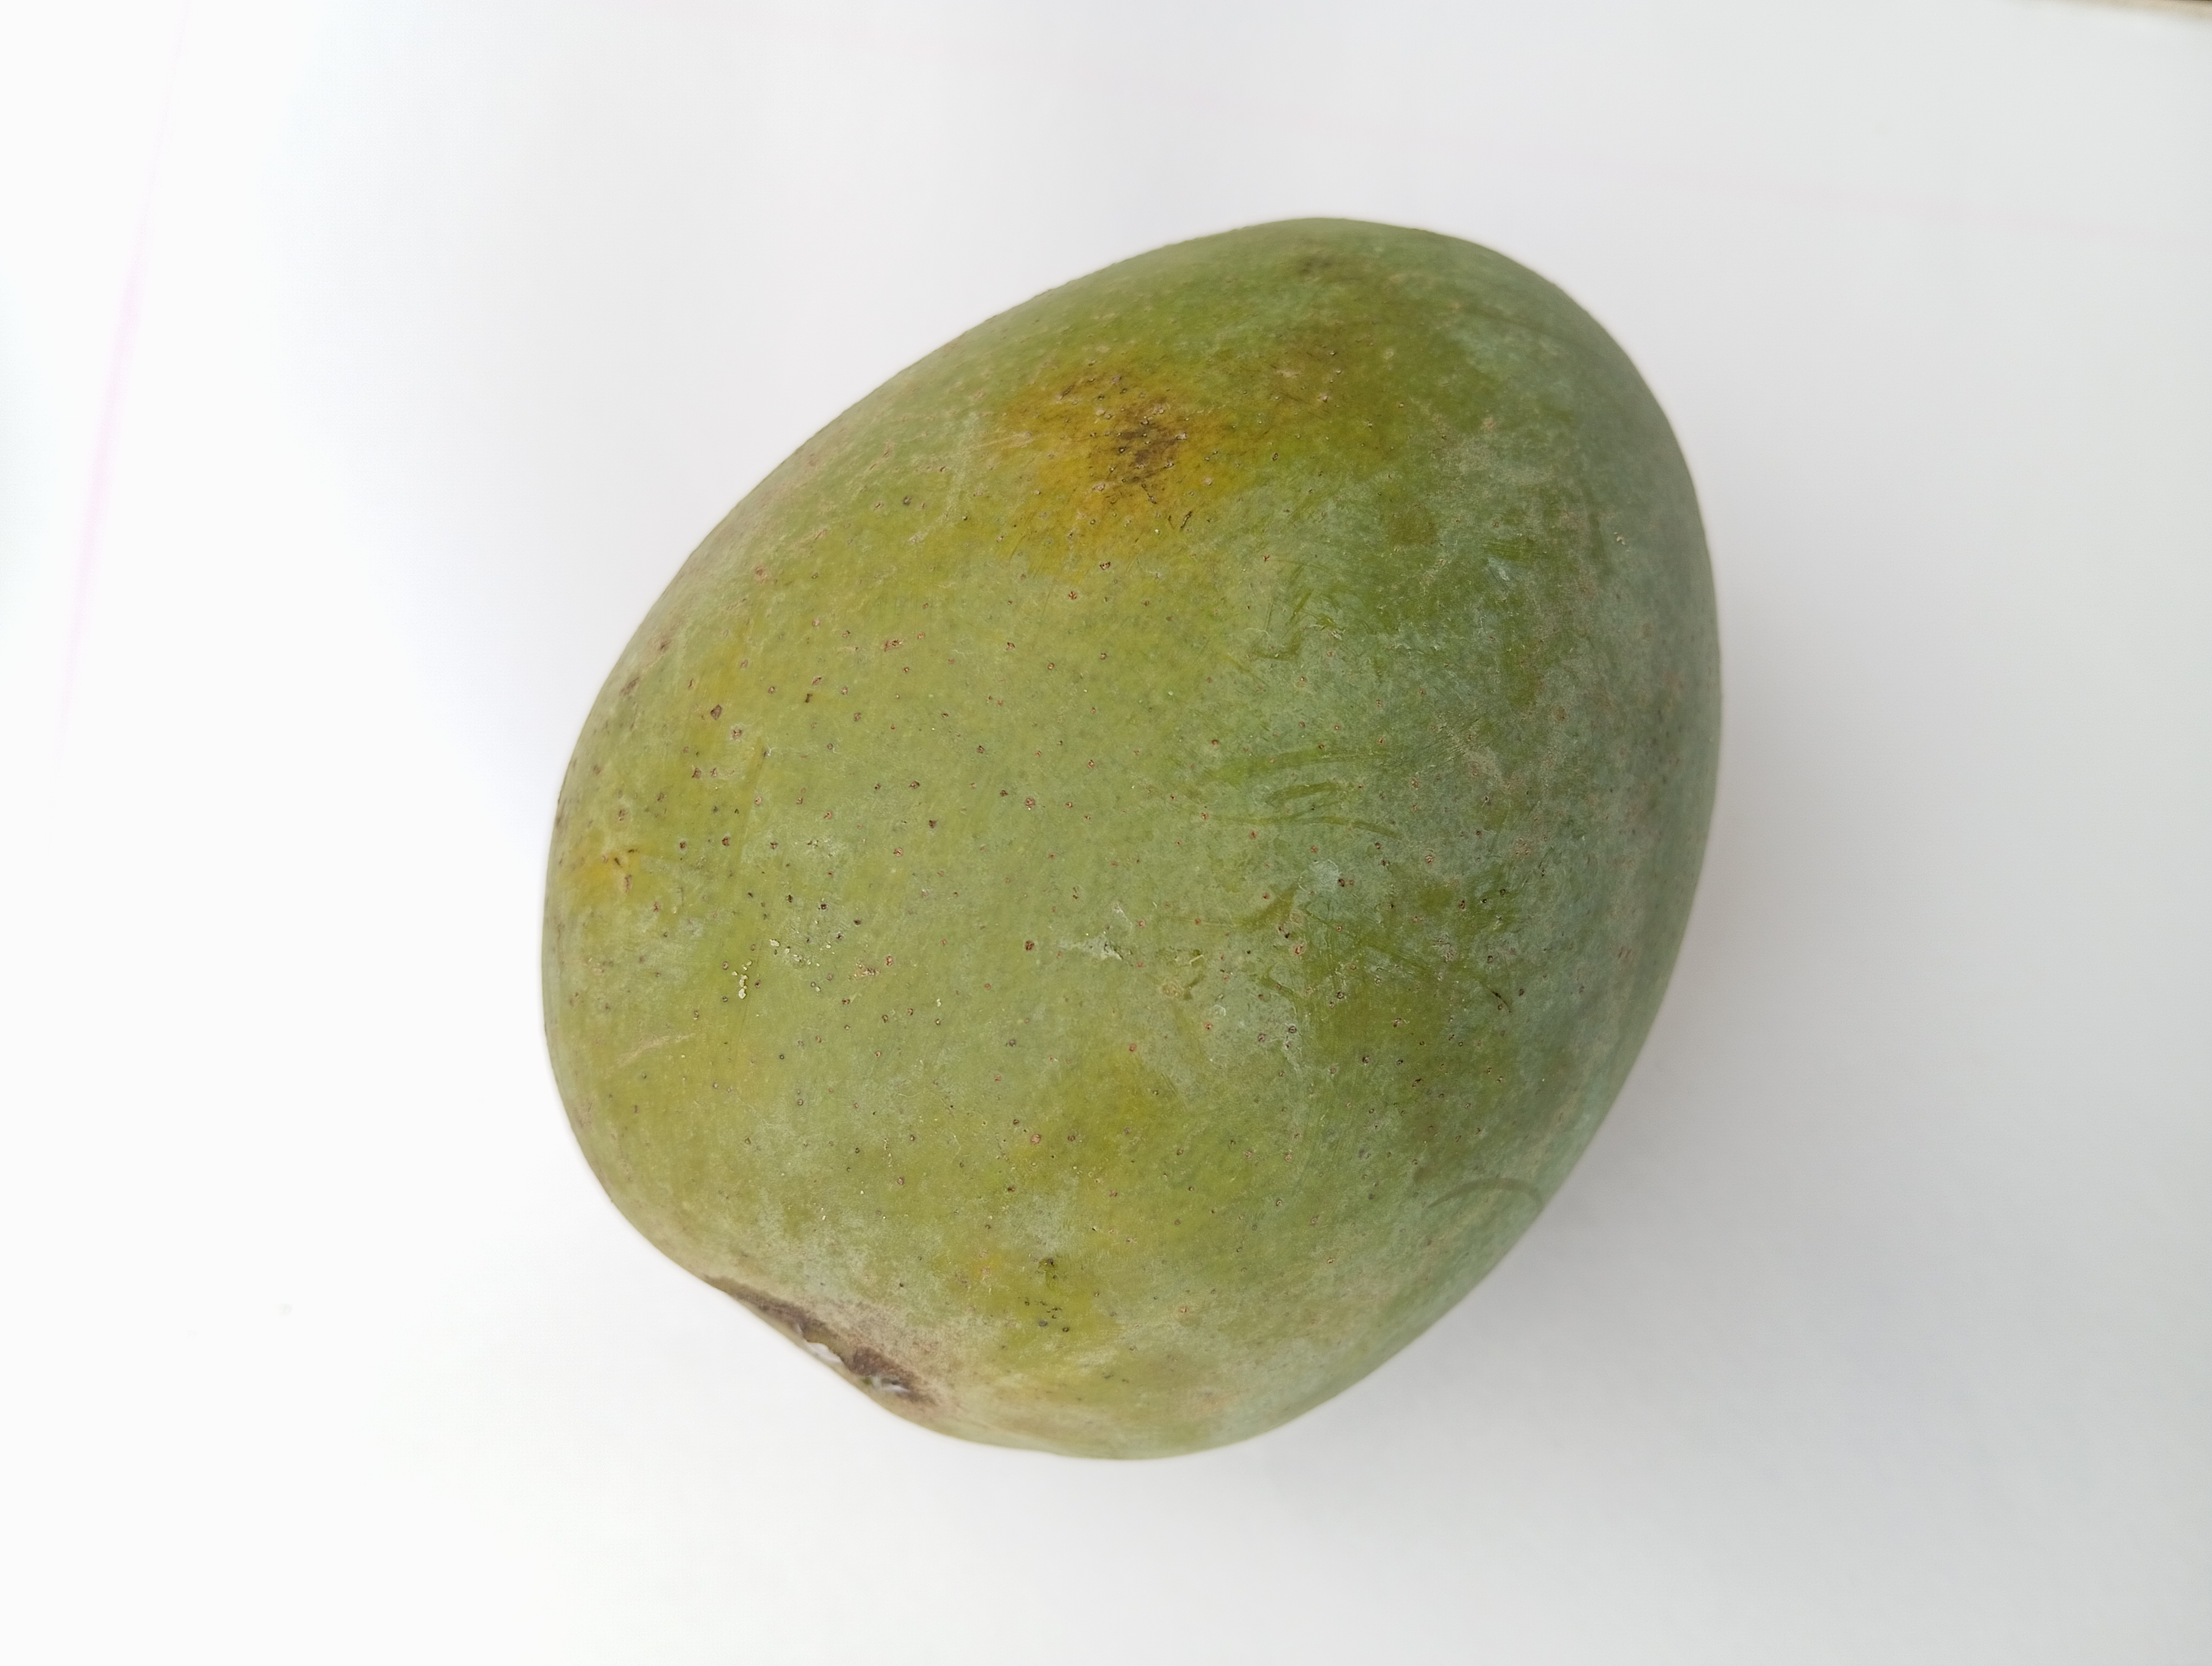
Mango variety: Himsagar